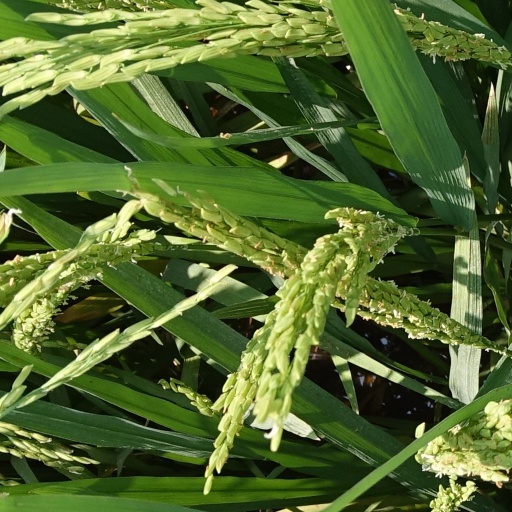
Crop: rice